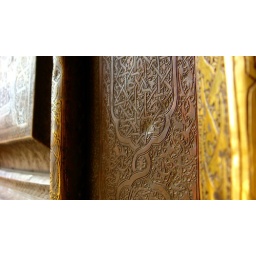
A wooden door inside the Omayyad Mosque in old Damascus, Syria.